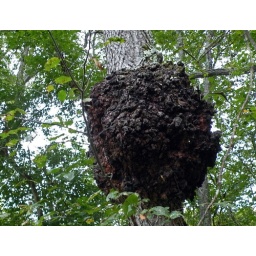
Really huge growth on a tree by the river at Daniels.